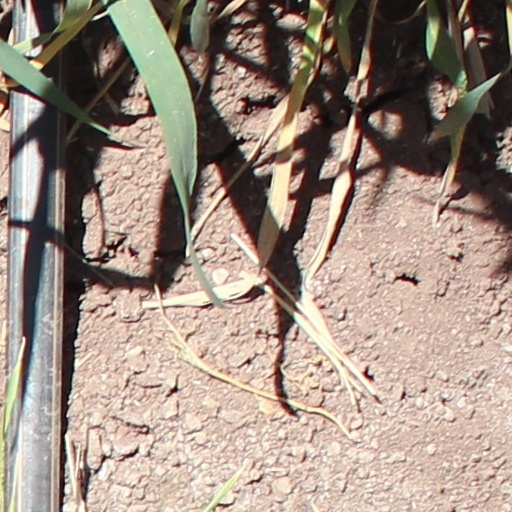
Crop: wheat